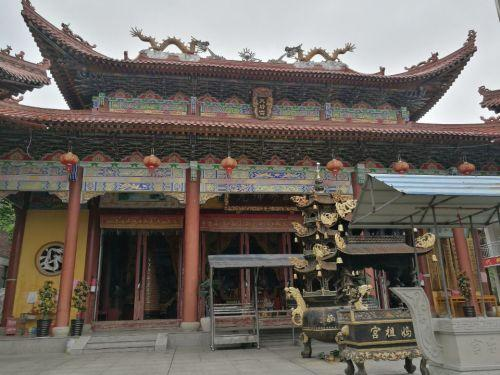
地标名称：福鼎前岐妈祖天后宫
所在城市：宁德市·福鼎市